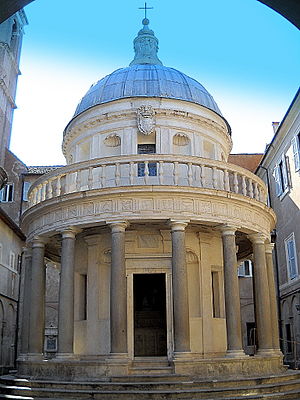
Renæssancens arkitektur
Tempietto di San Pietro in Montorio, Rom, 1502, af Bramante. Dette lille tempel markerer det sted hvor Apostlen Peter blev dræbt.
Renæssancens arkitektur eller renæssancestil er en europæisk arkitekturstil, der blev bygget i mellem begyndelsen 1300-tallet og begyndelsen af 1600-tallet i forskellige områder, der viste en fortsat genopblomstring og udvikling af visse elementer fra antikkens Grækenland og Romerriget igennem tankegang og materiale. Stilistisk fulgte renæssancens arkitektur efter gotik, og det blev efterfulgt af barokarkitektur. Stilen udviklede sig først i Firenze med Filippo Brunelleschi som en af foregangsmændene, og renæssancestilen spredte sig hurtigt til andre italienske byer, og herfra blev den ført til Frankrig, Tyskland, England, Rusland og andre steder i Europa med forskellig hastighed, og med forskellig indvirken på den lokale arkitektur.